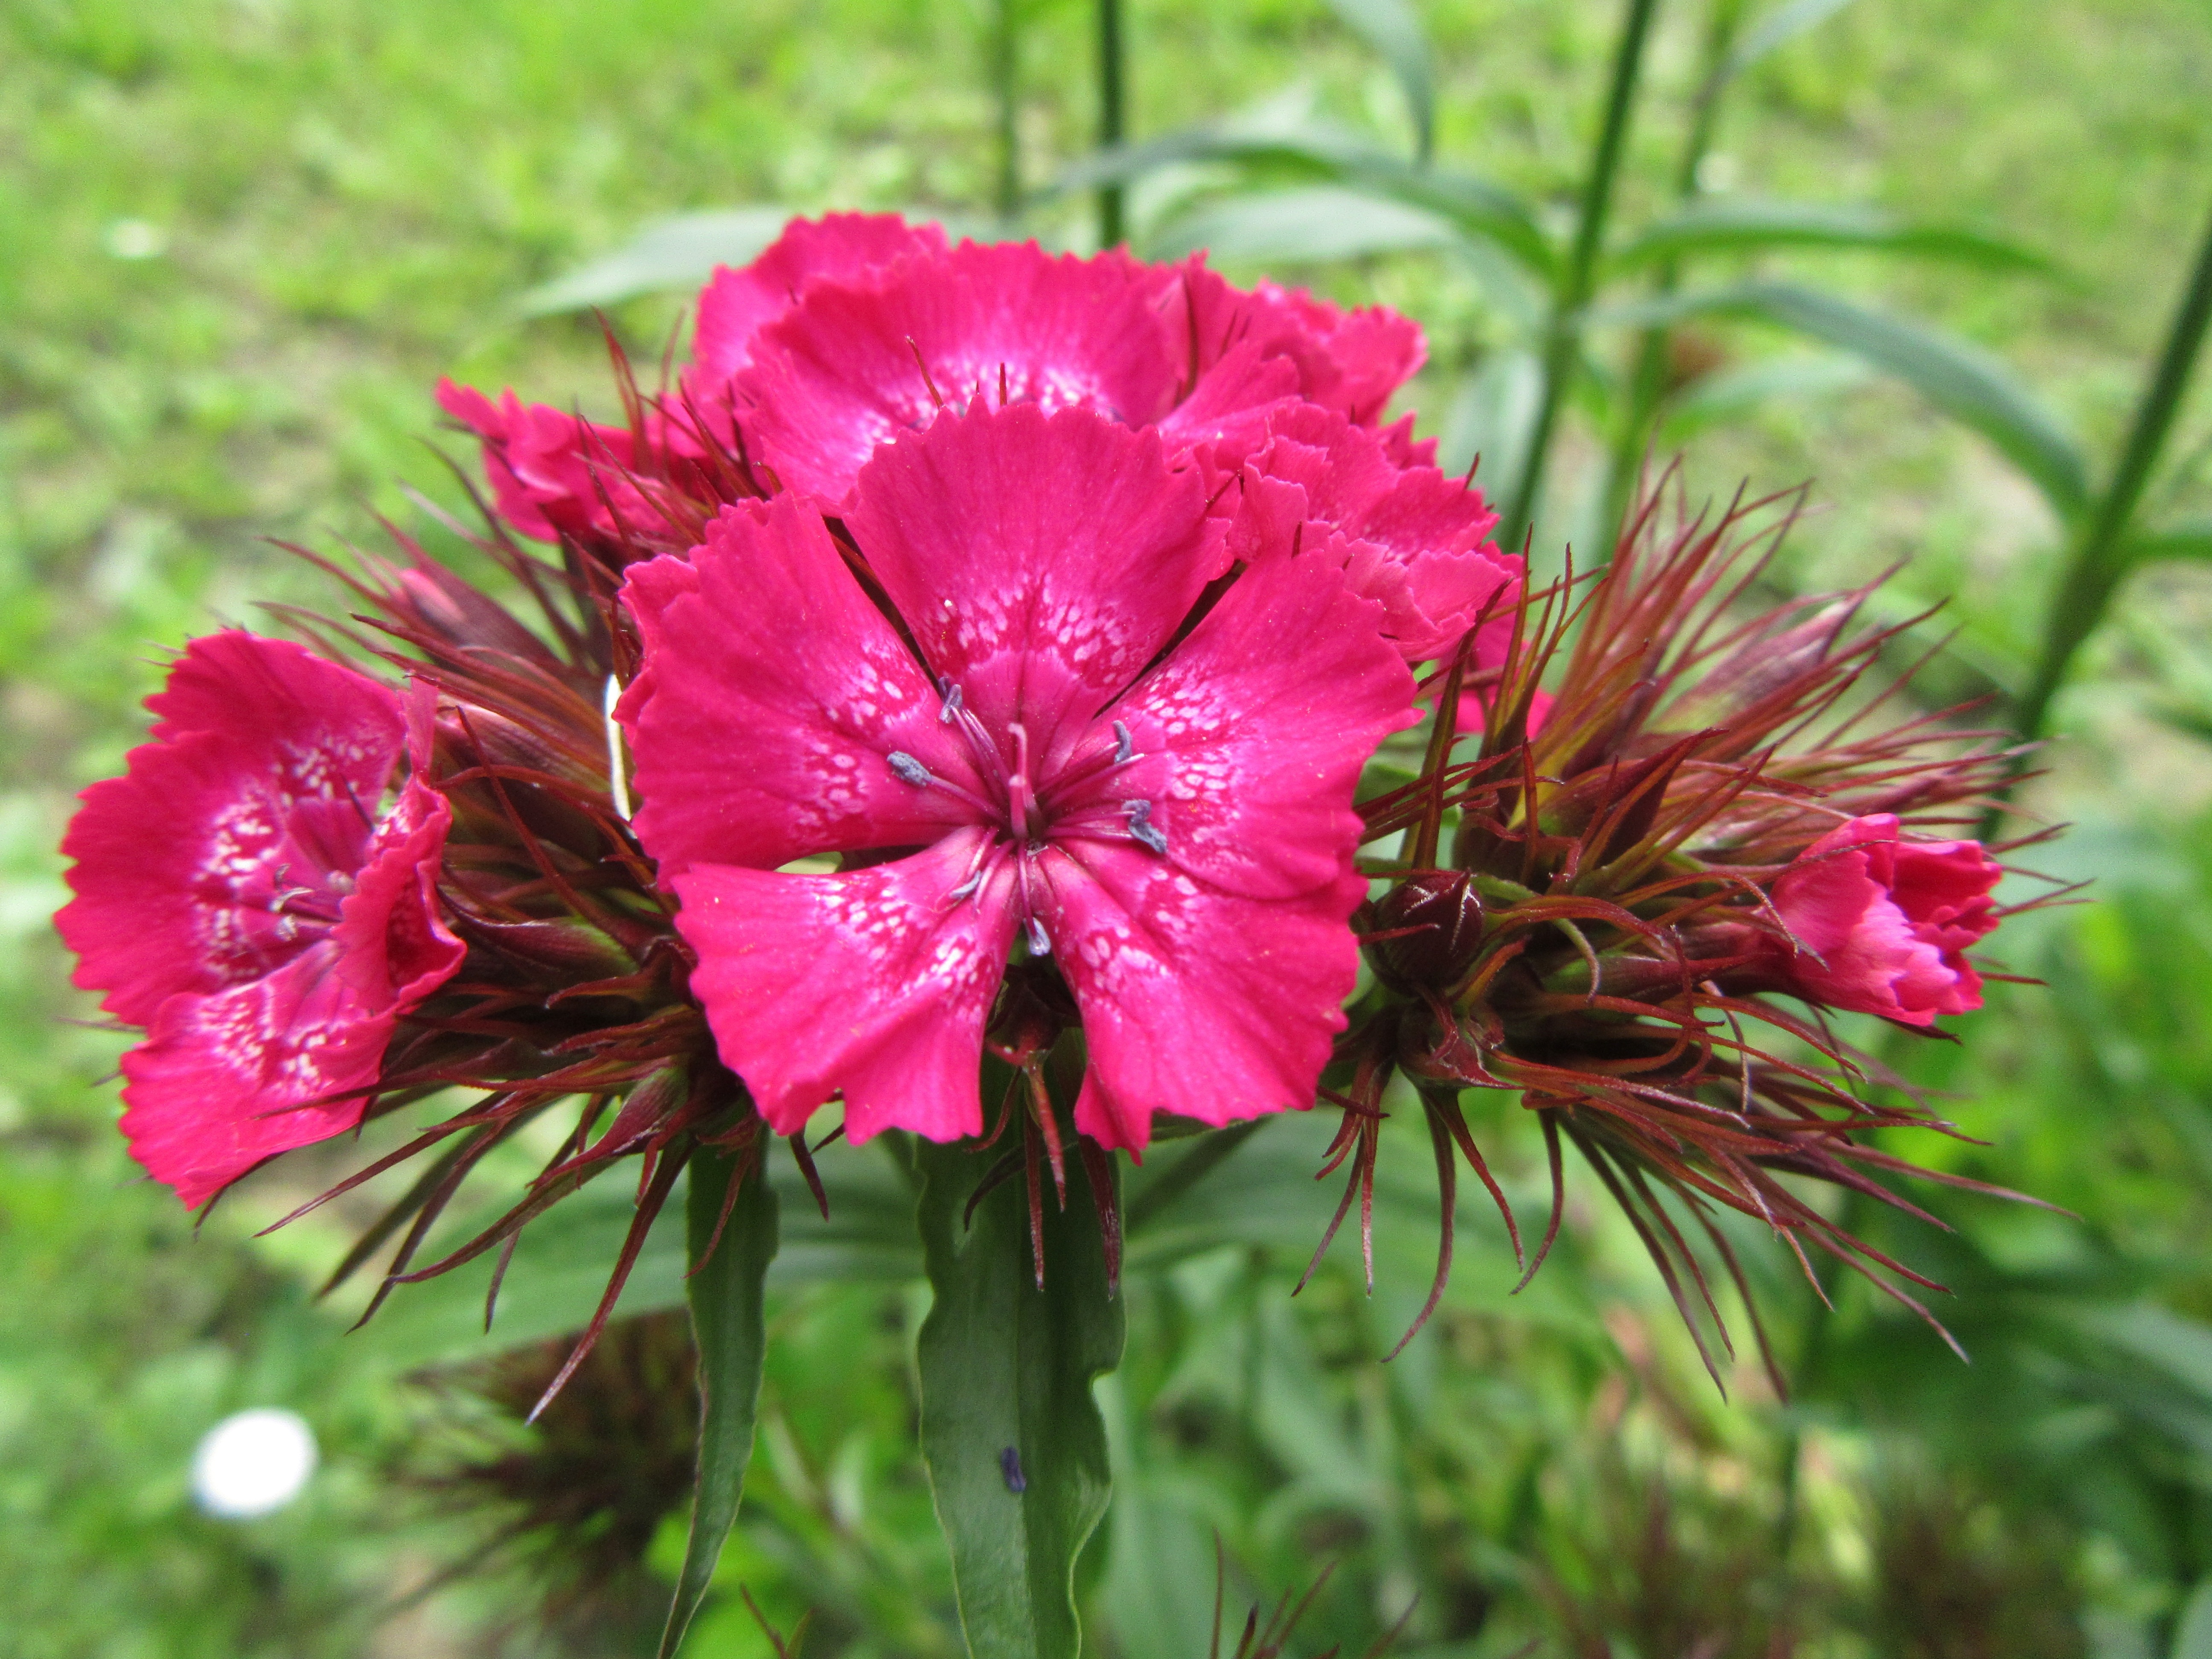
plant, flower, petal, green, botany, flora, wildflower, flowers, shrub, carnation, magenta, dianthus, flowering plant, annual plant, land plant, pink family